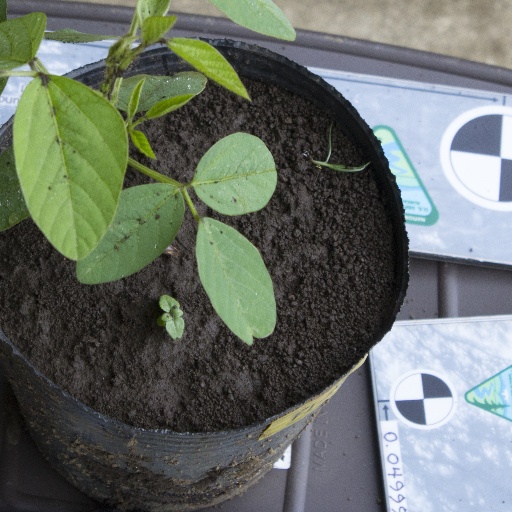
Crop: soybean